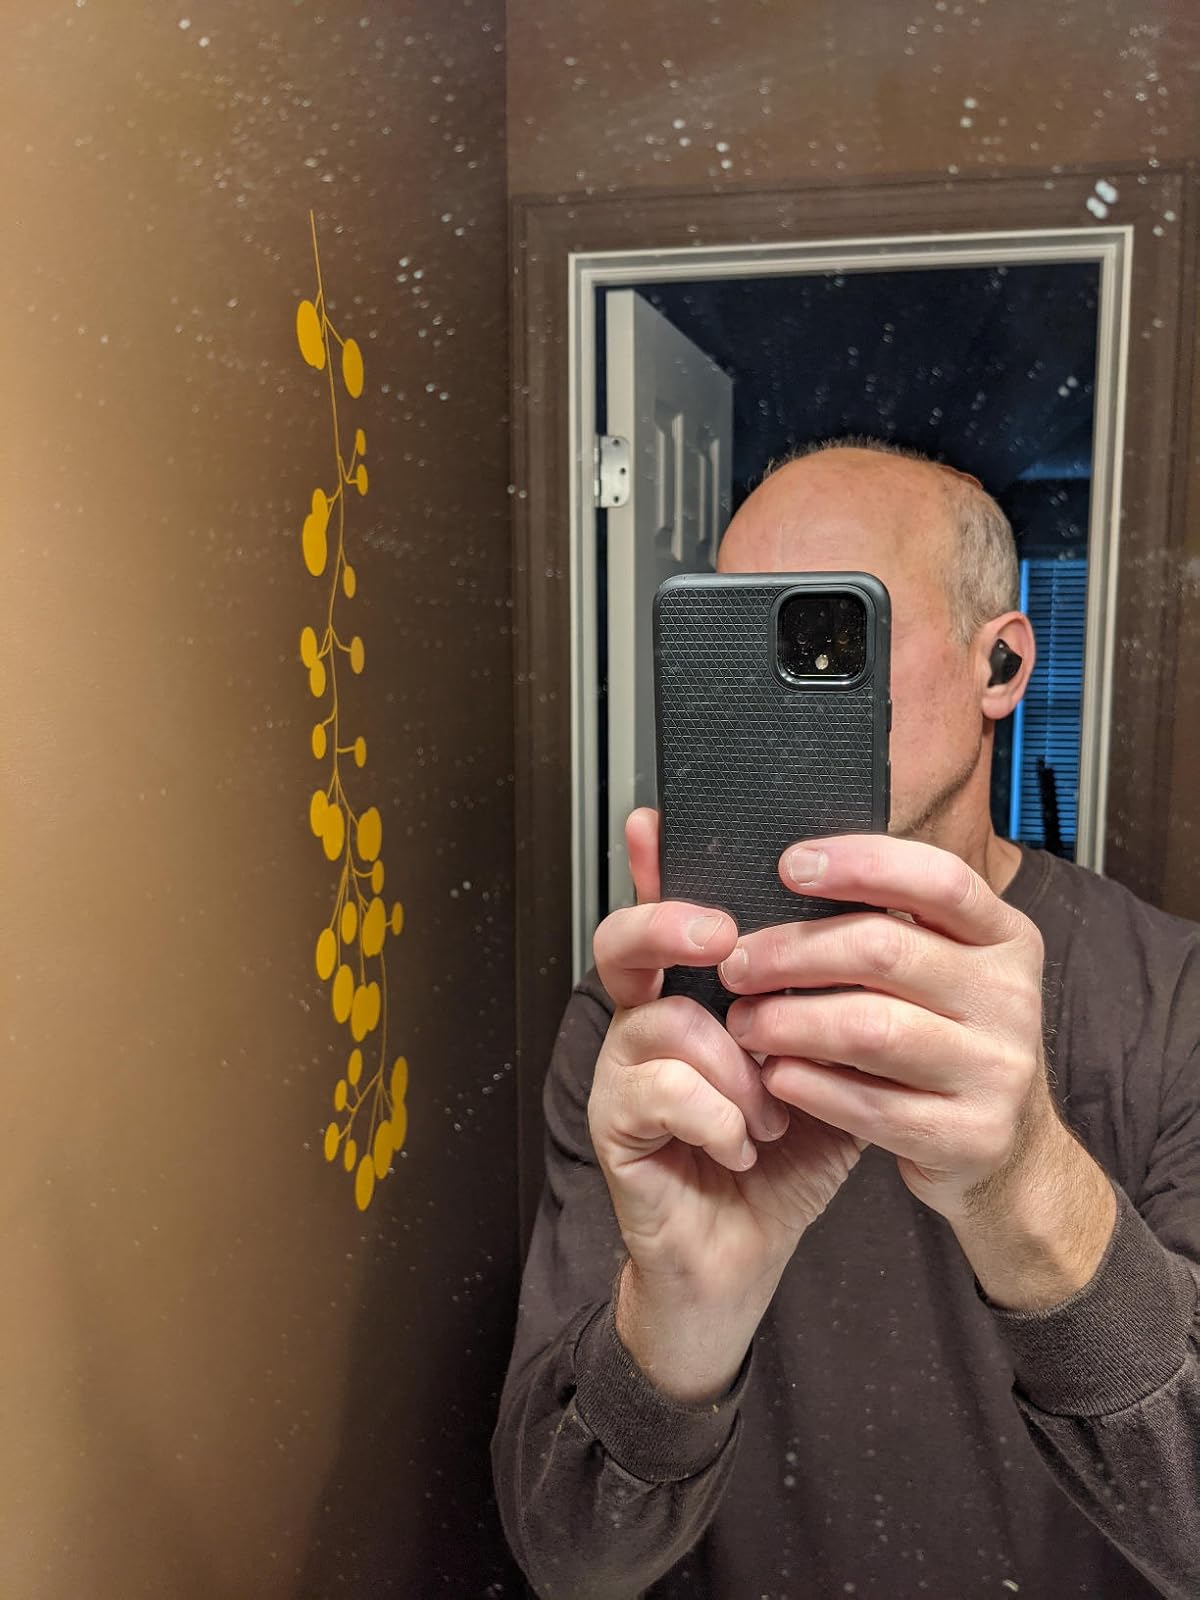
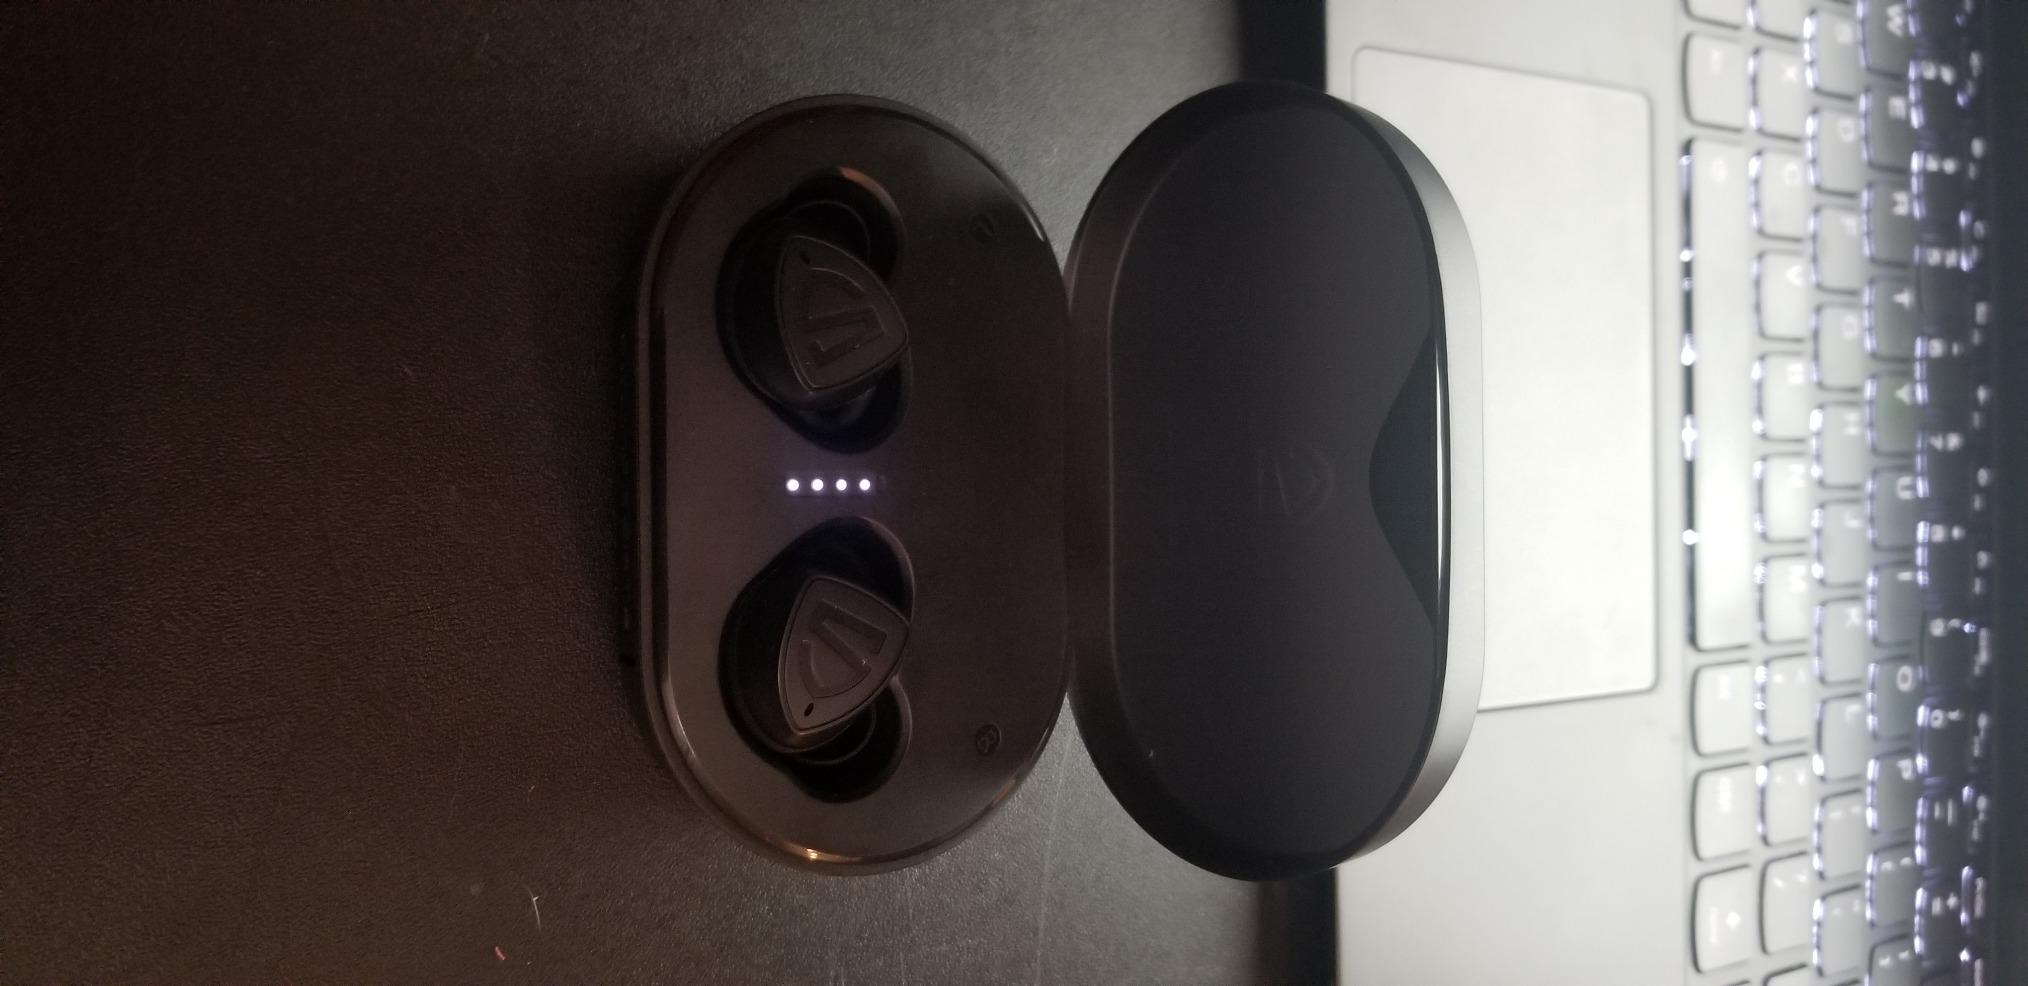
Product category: earbuds
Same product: yes